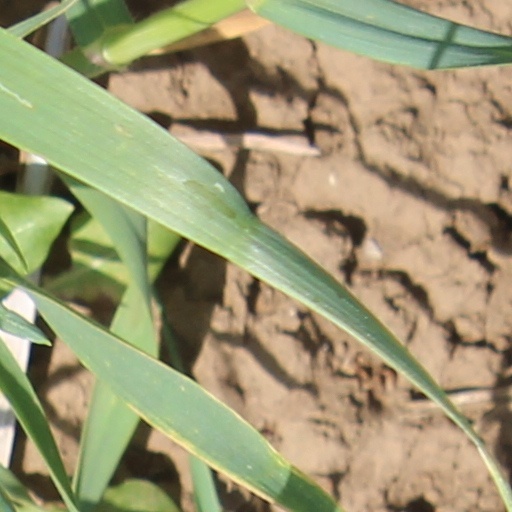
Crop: wheat